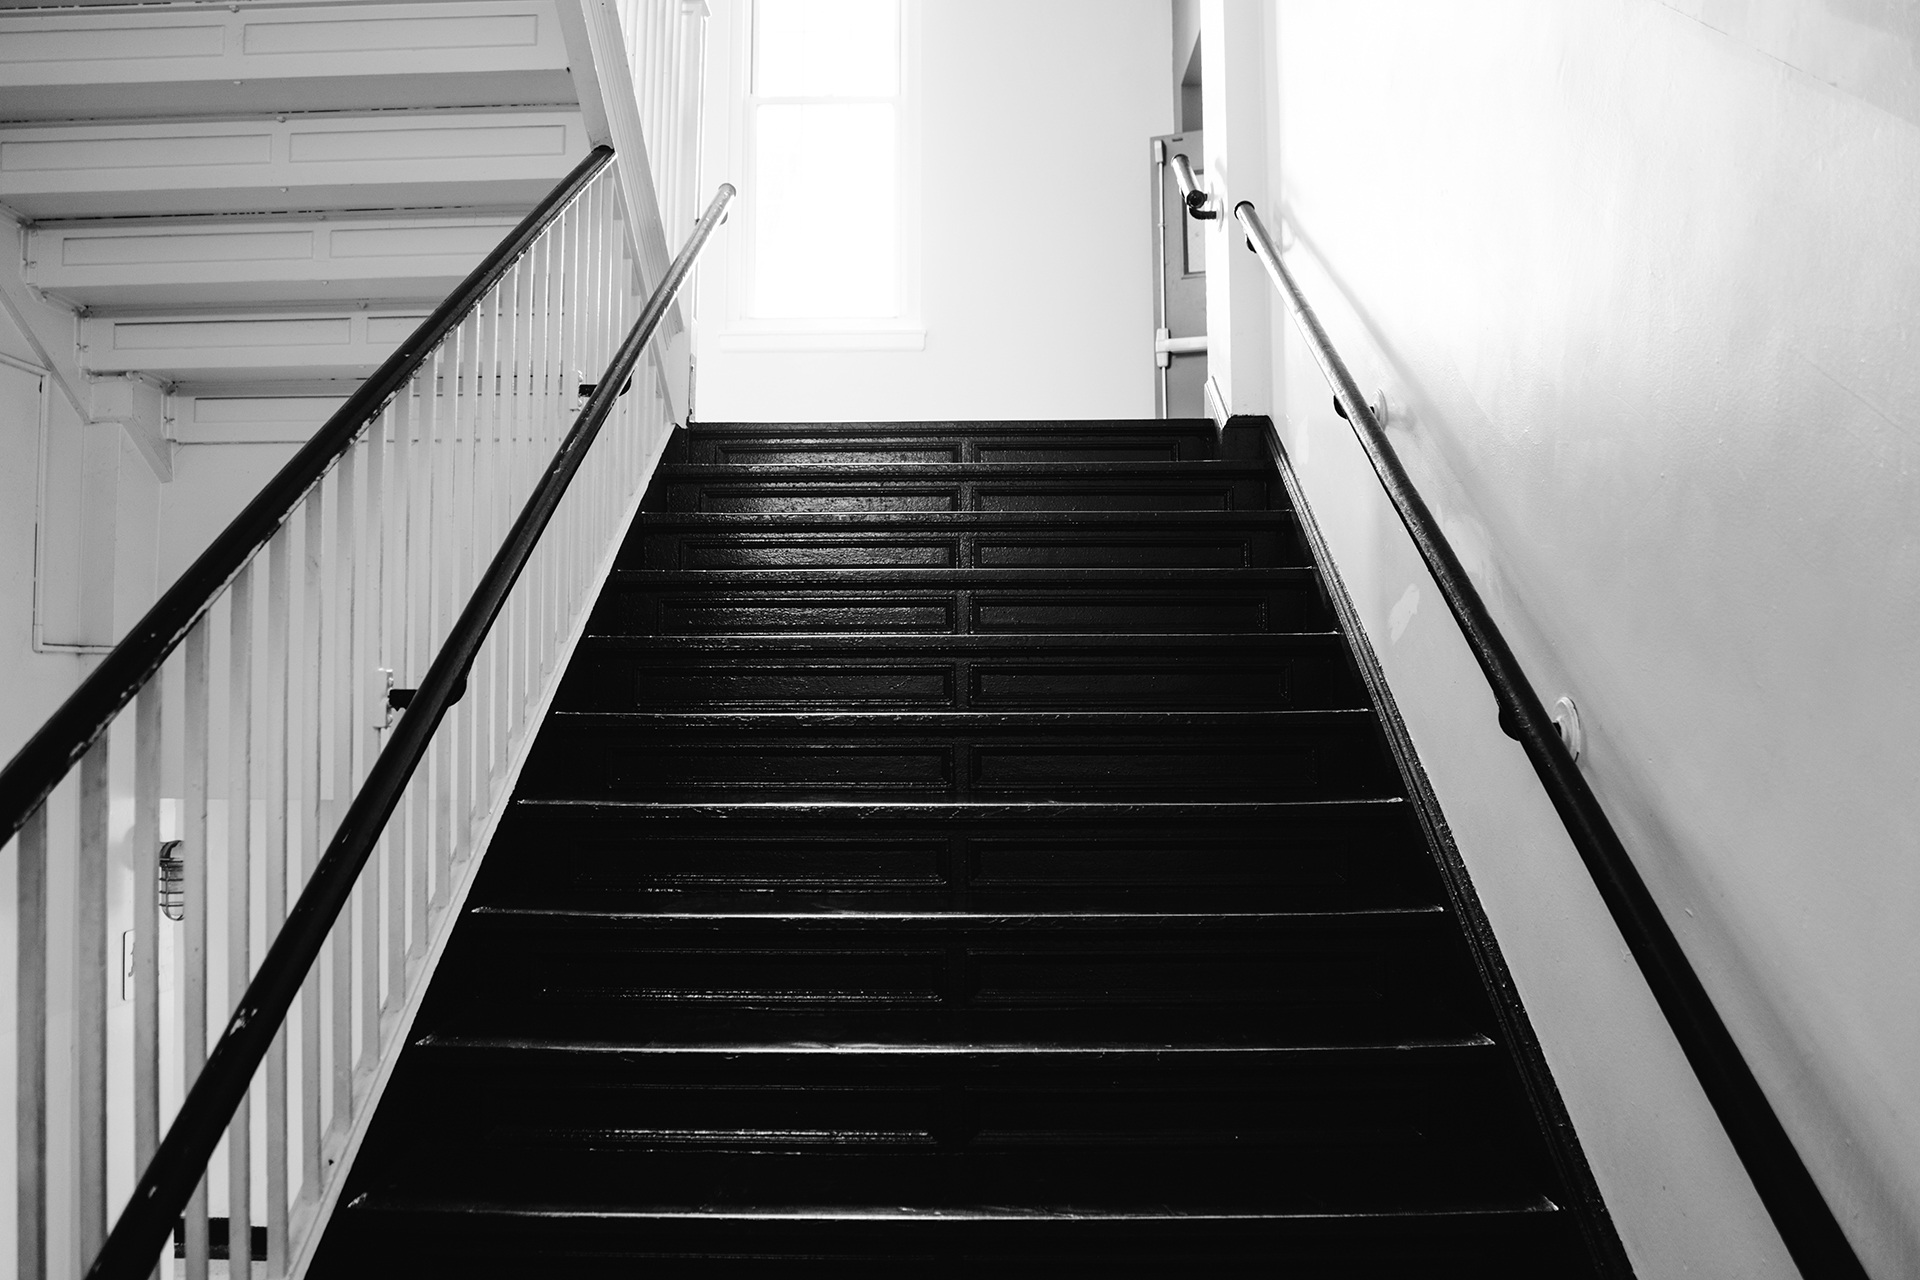
light, black and white, architecture, wood, white, stair, interior, staircase, steps, escalator, line, black, stairway, monochrome, stairs, symmetry, shape, functional, monochrome photography